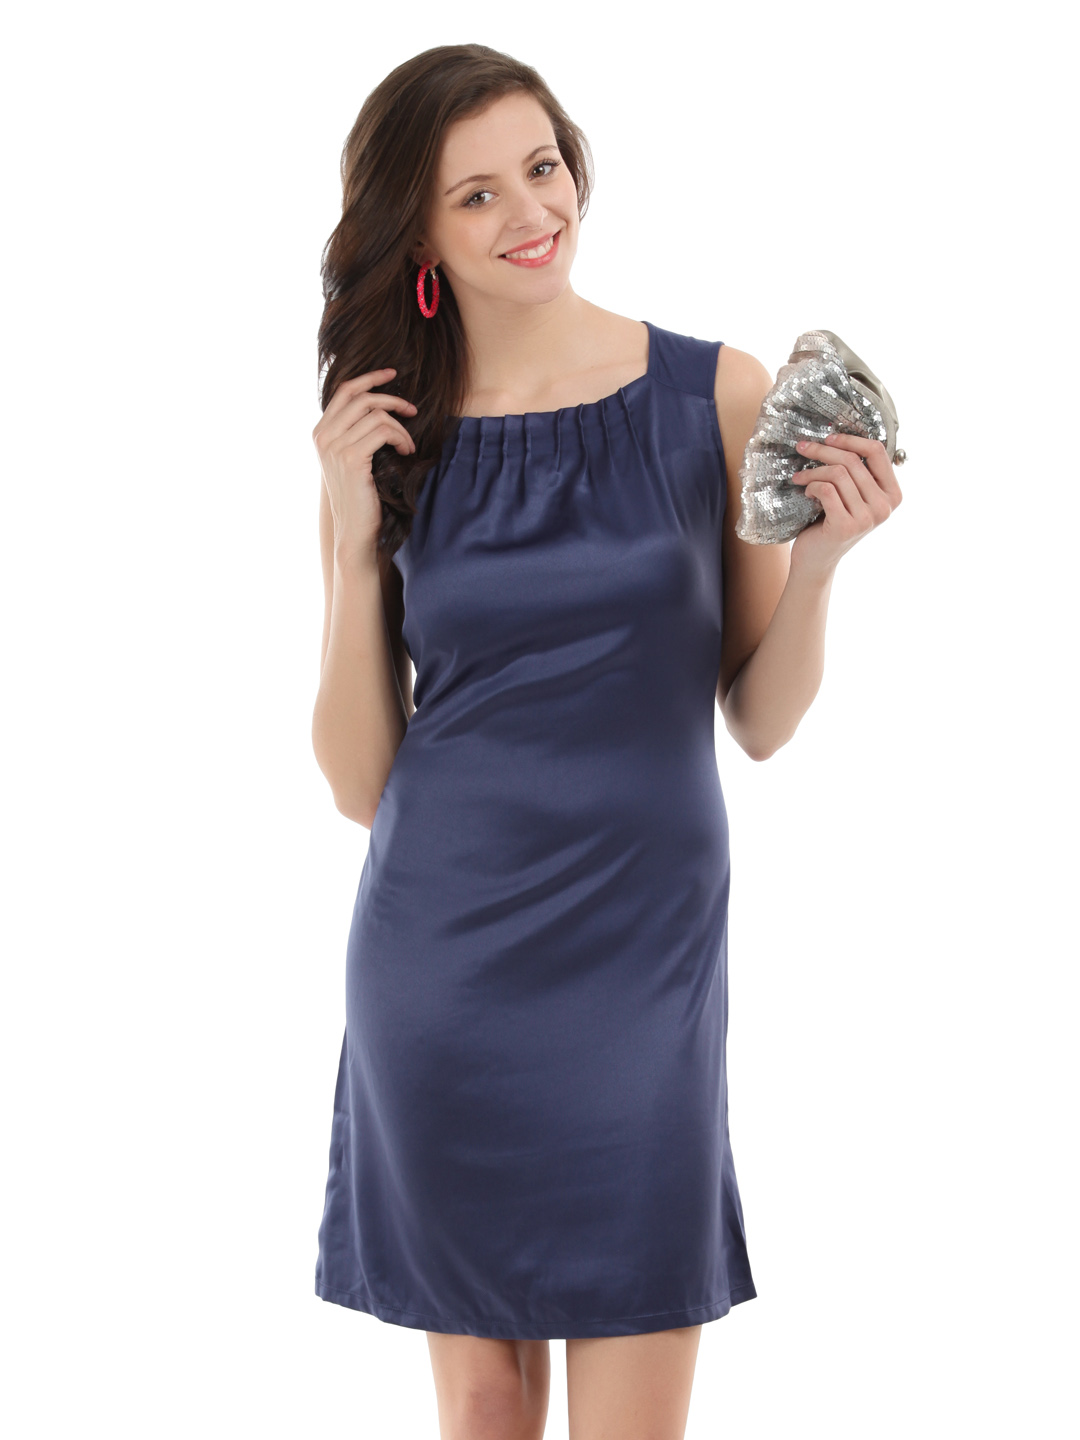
United Colors of Benetton Women Purple Dress
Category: Apparel / Dress / Dresses
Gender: Women
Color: Purple
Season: Summer 2012
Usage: Casual